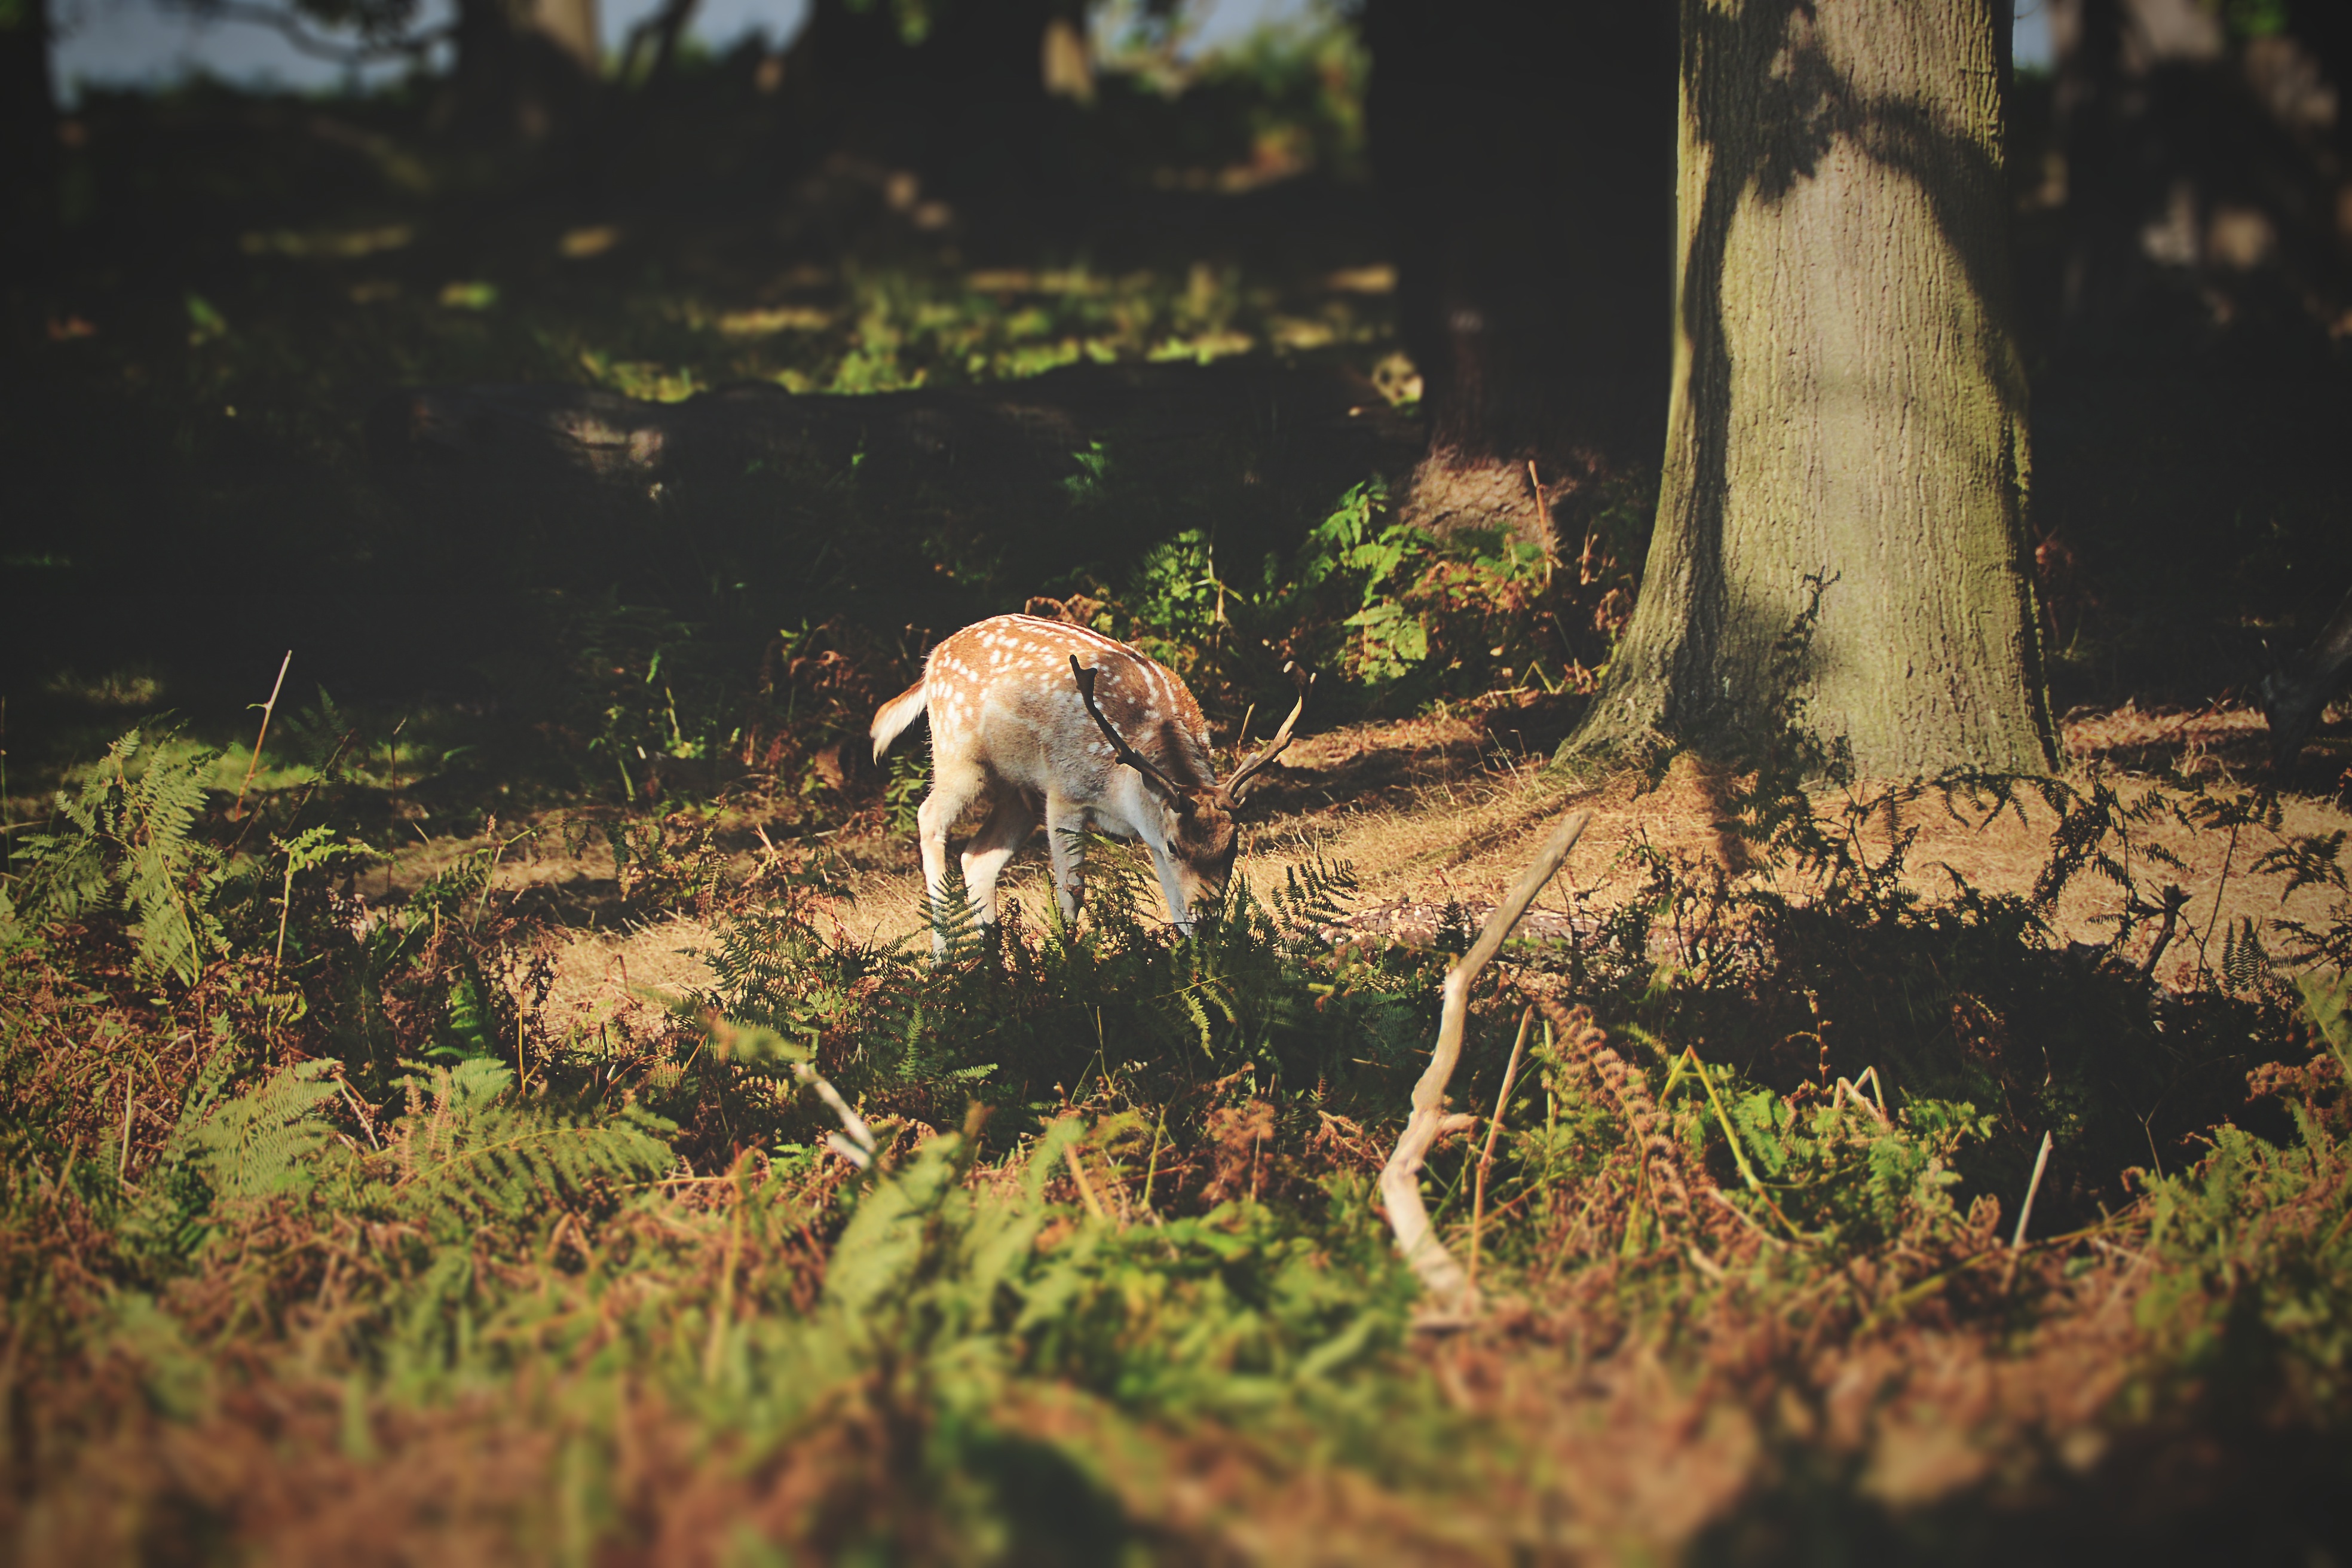
tree, nature, forest, wilderness, leaf, wildlife, deer, autumn, season, fauna, woodland, habitat, woody plant